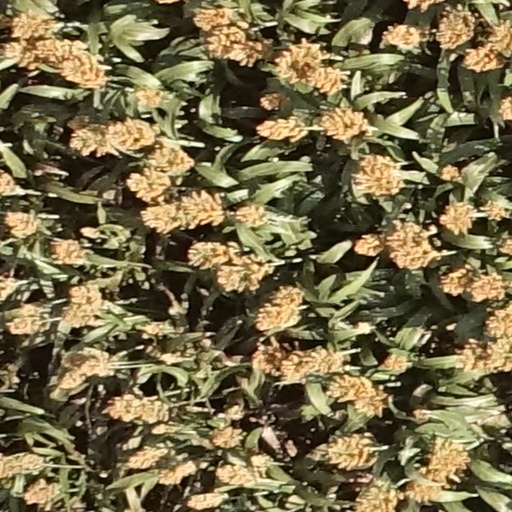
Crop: sorghum